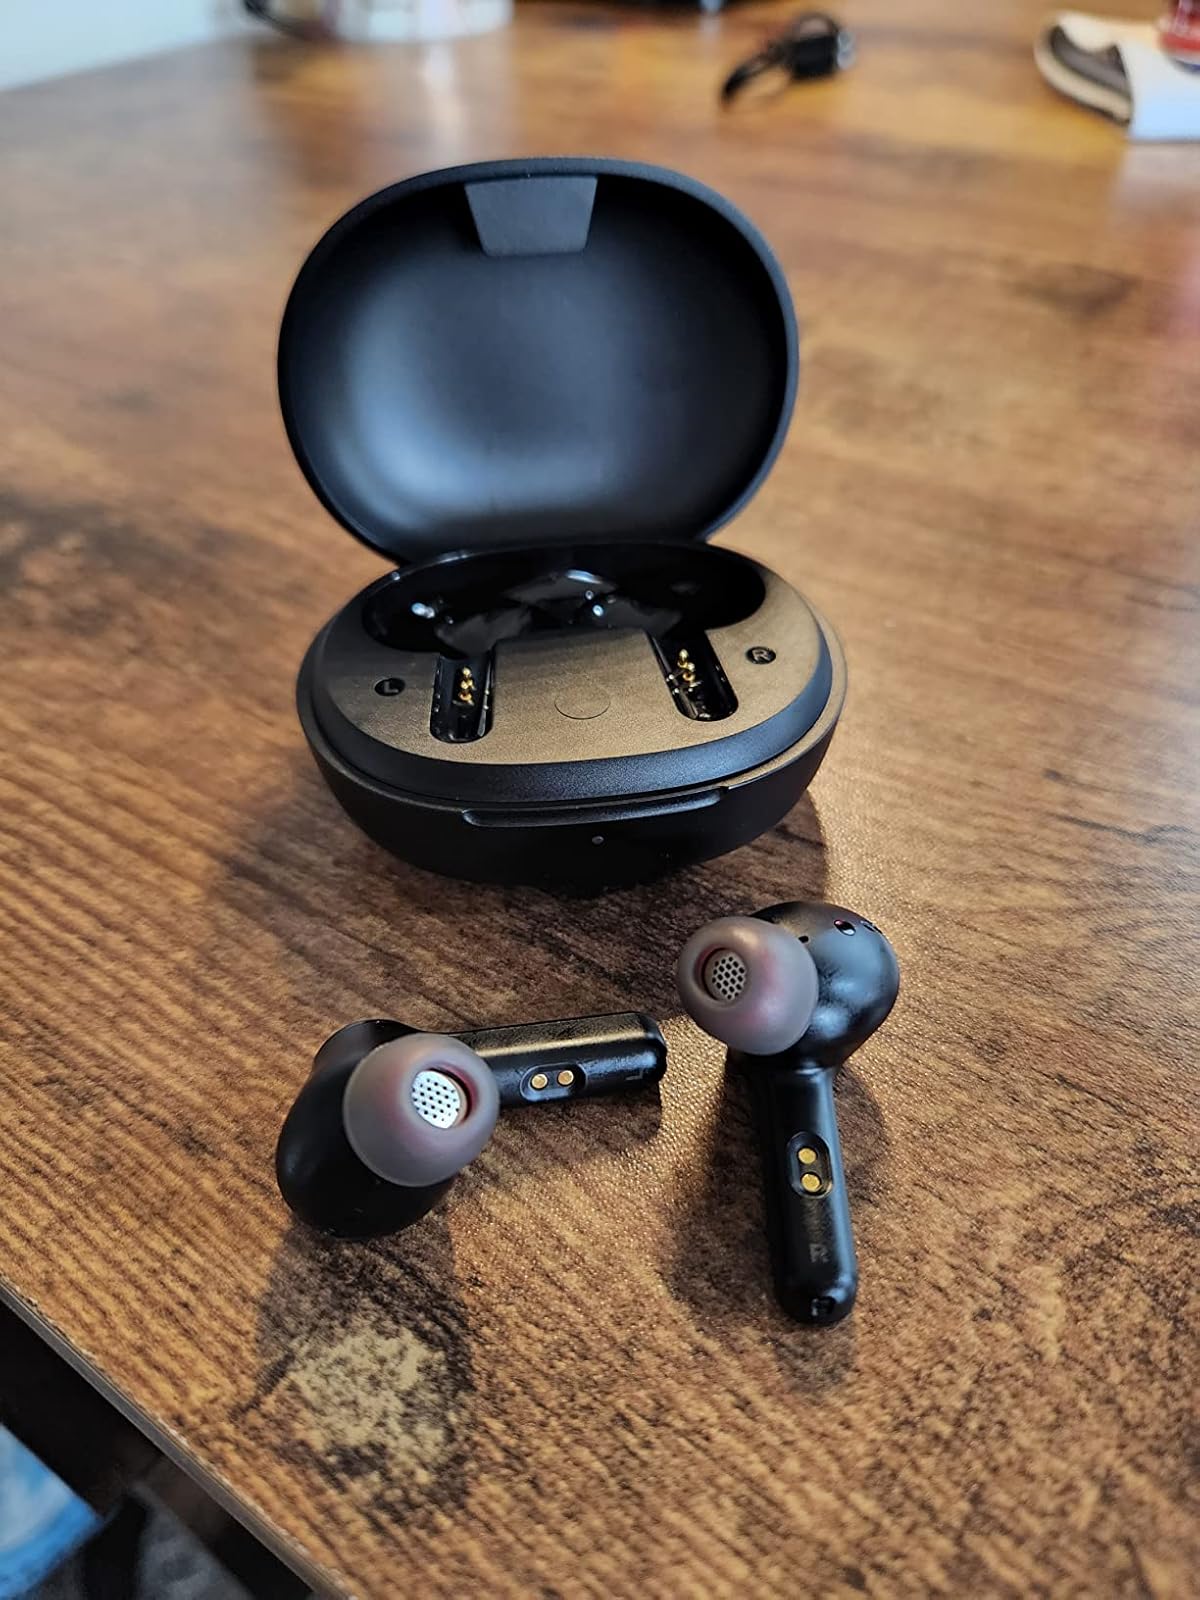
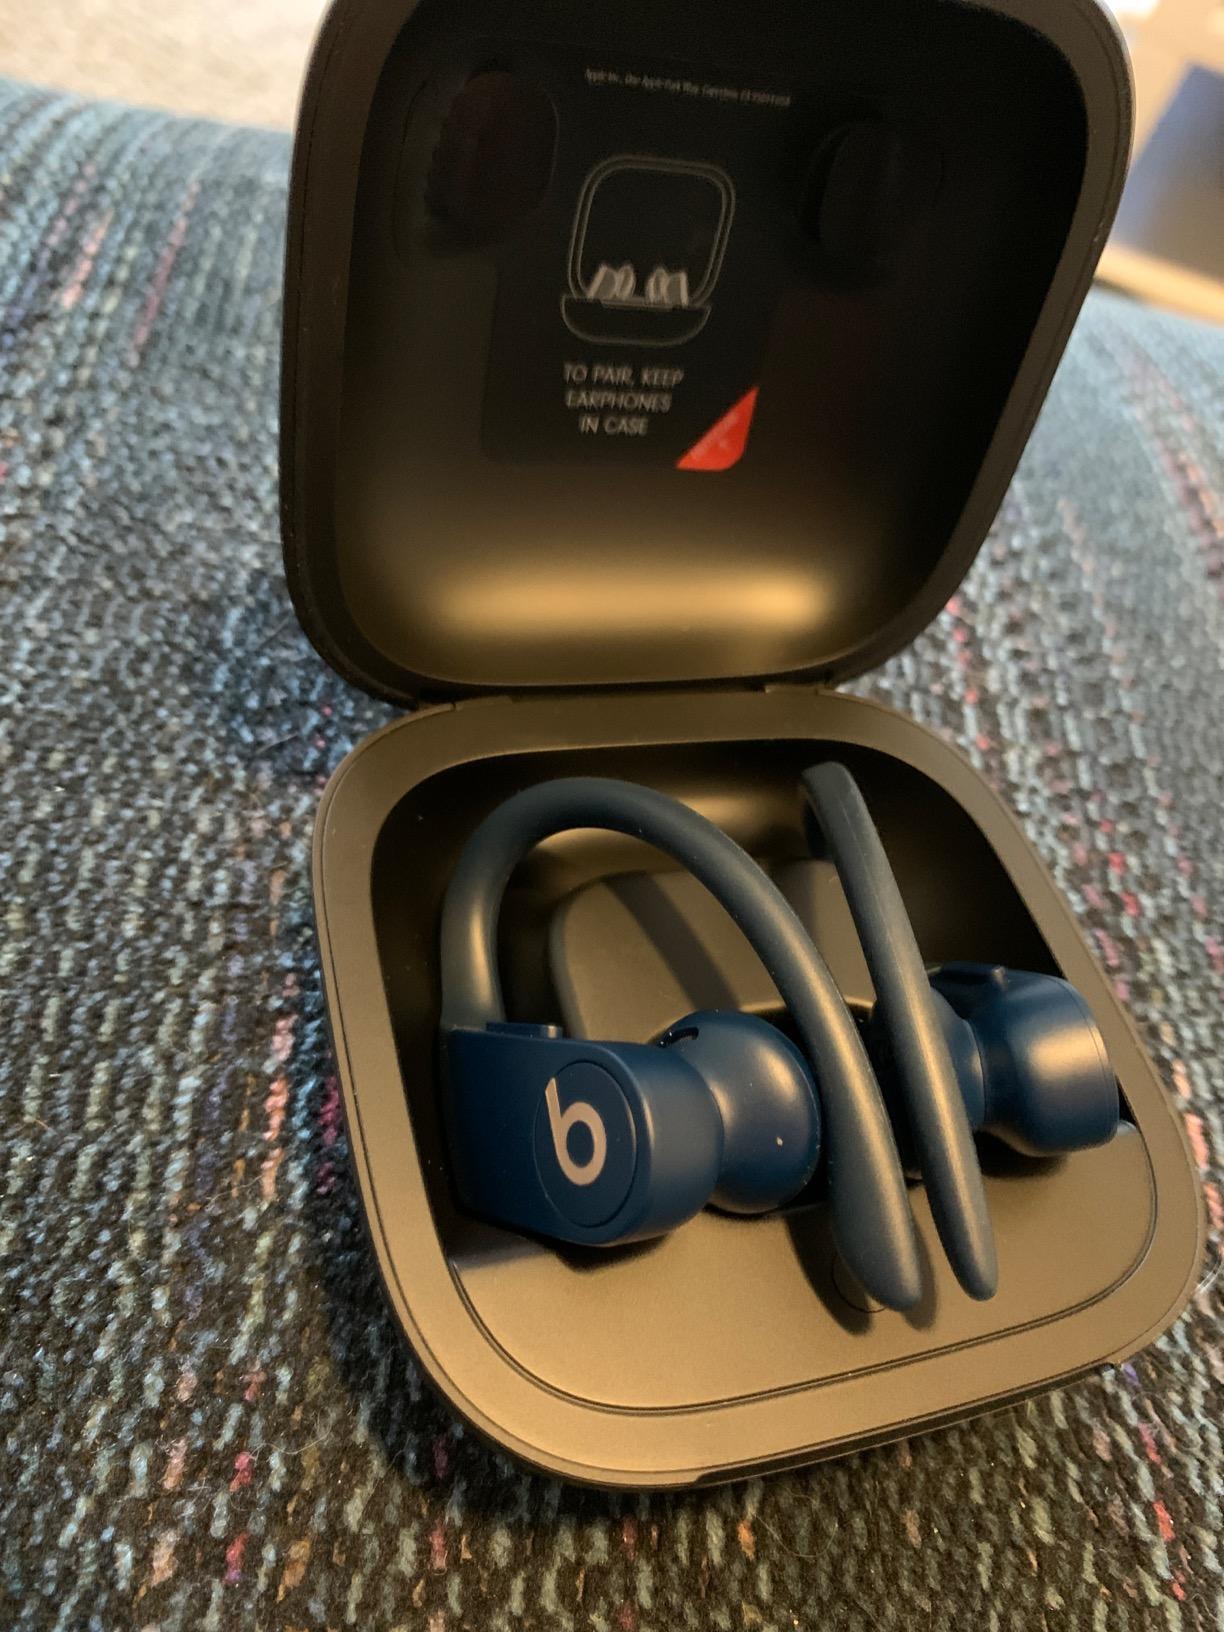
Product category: earbuds
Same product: no